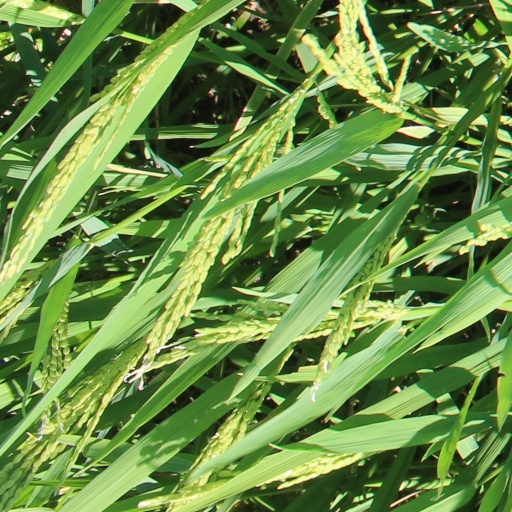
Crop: rice